Floating Clouds (artwork)

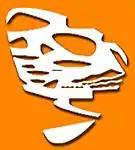
Villanueva centenary logo

After working on the campus project, Villanueva and Calder began a longstanding working relationship. However, Calder only saw his "Floating Clouds" in person once, when visiting Villanueva in Caracas in 1955. The clouds are seen as the best example of Villanueva's philosophy of the campus project, in that they combine art, architecture, design, and function. Calder is noted as naming the clouds as his favorite of his own works, while acknowledging they are less remembered than many other pieces.